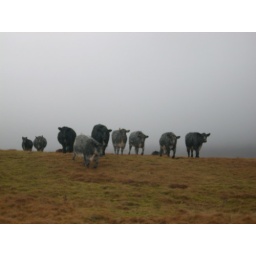
Herd of Blue-Grey cattle coming over a hill in Ingleborough